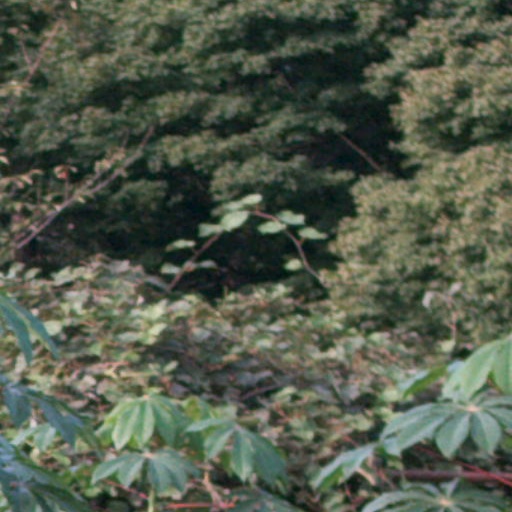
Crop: cassava